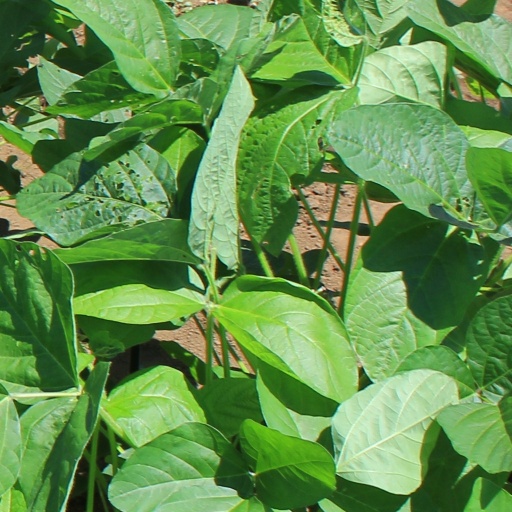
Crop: soybean